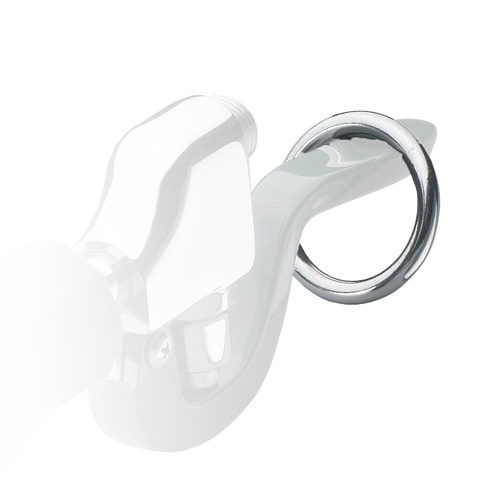
21-170: (Royal Series) Pre-Rinse Faucet, Parts & Accessories
21-170: (Royal Series) Pre-Rinse Faucet, Parts & Accessories Description Krowne Ring, for spray head Product Details Type : fasteners / hardware
Brand: Krowne
Category: Hardware > Plumbing > Plumbing Fixture Hardware & Parts > Faucet Accessories